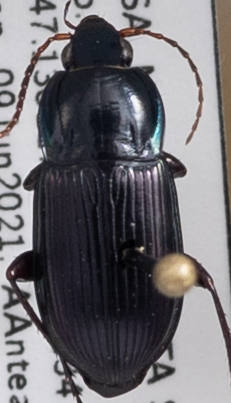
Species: Poecilus lucublandus
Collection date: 2021-06-09
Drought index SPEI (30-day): -2.09
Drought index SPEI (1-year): -2.09
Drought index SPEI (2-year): -0.32